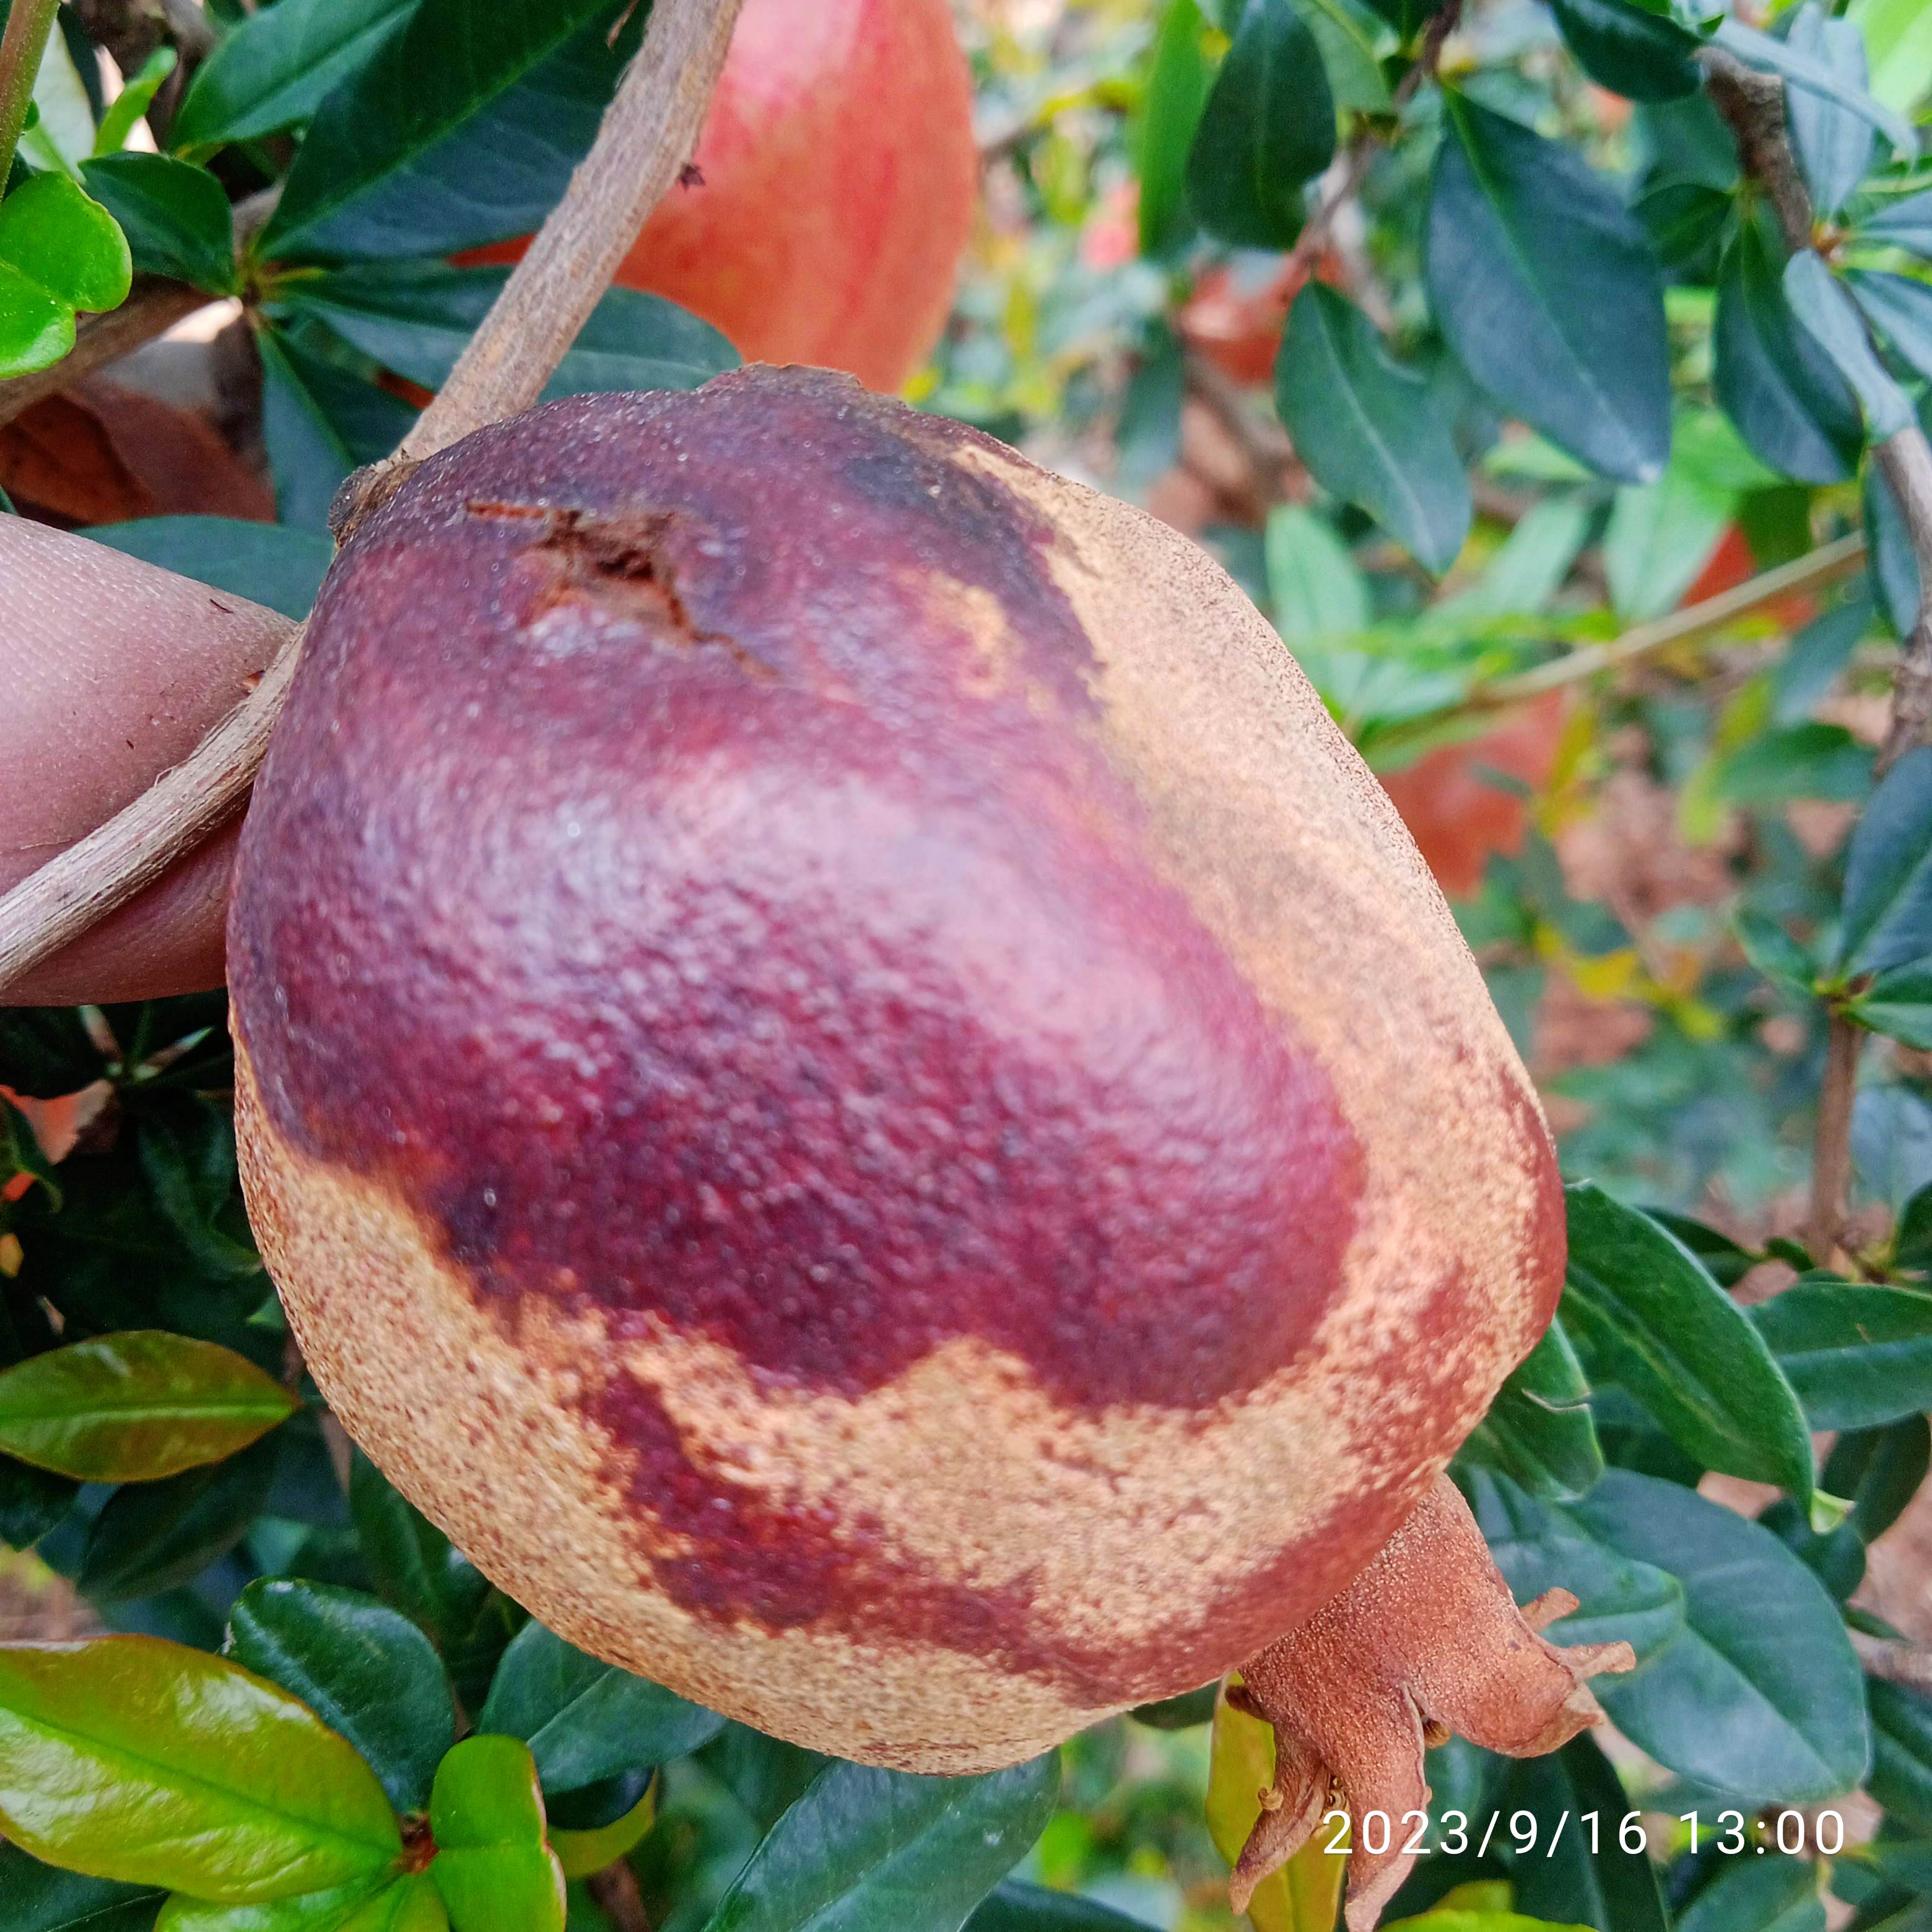
Label: Alternaria